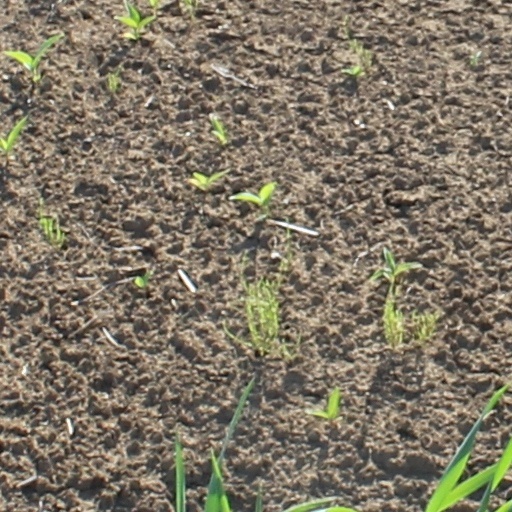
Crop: wheat